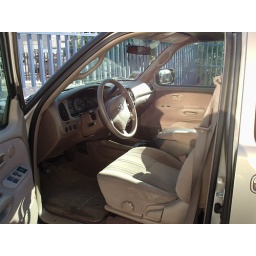
I love the console in this truck and the seats are amazing